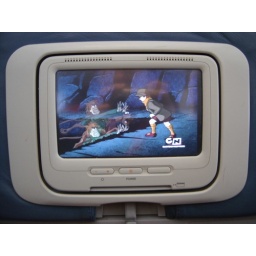
On the airplane TV right above my tray table.